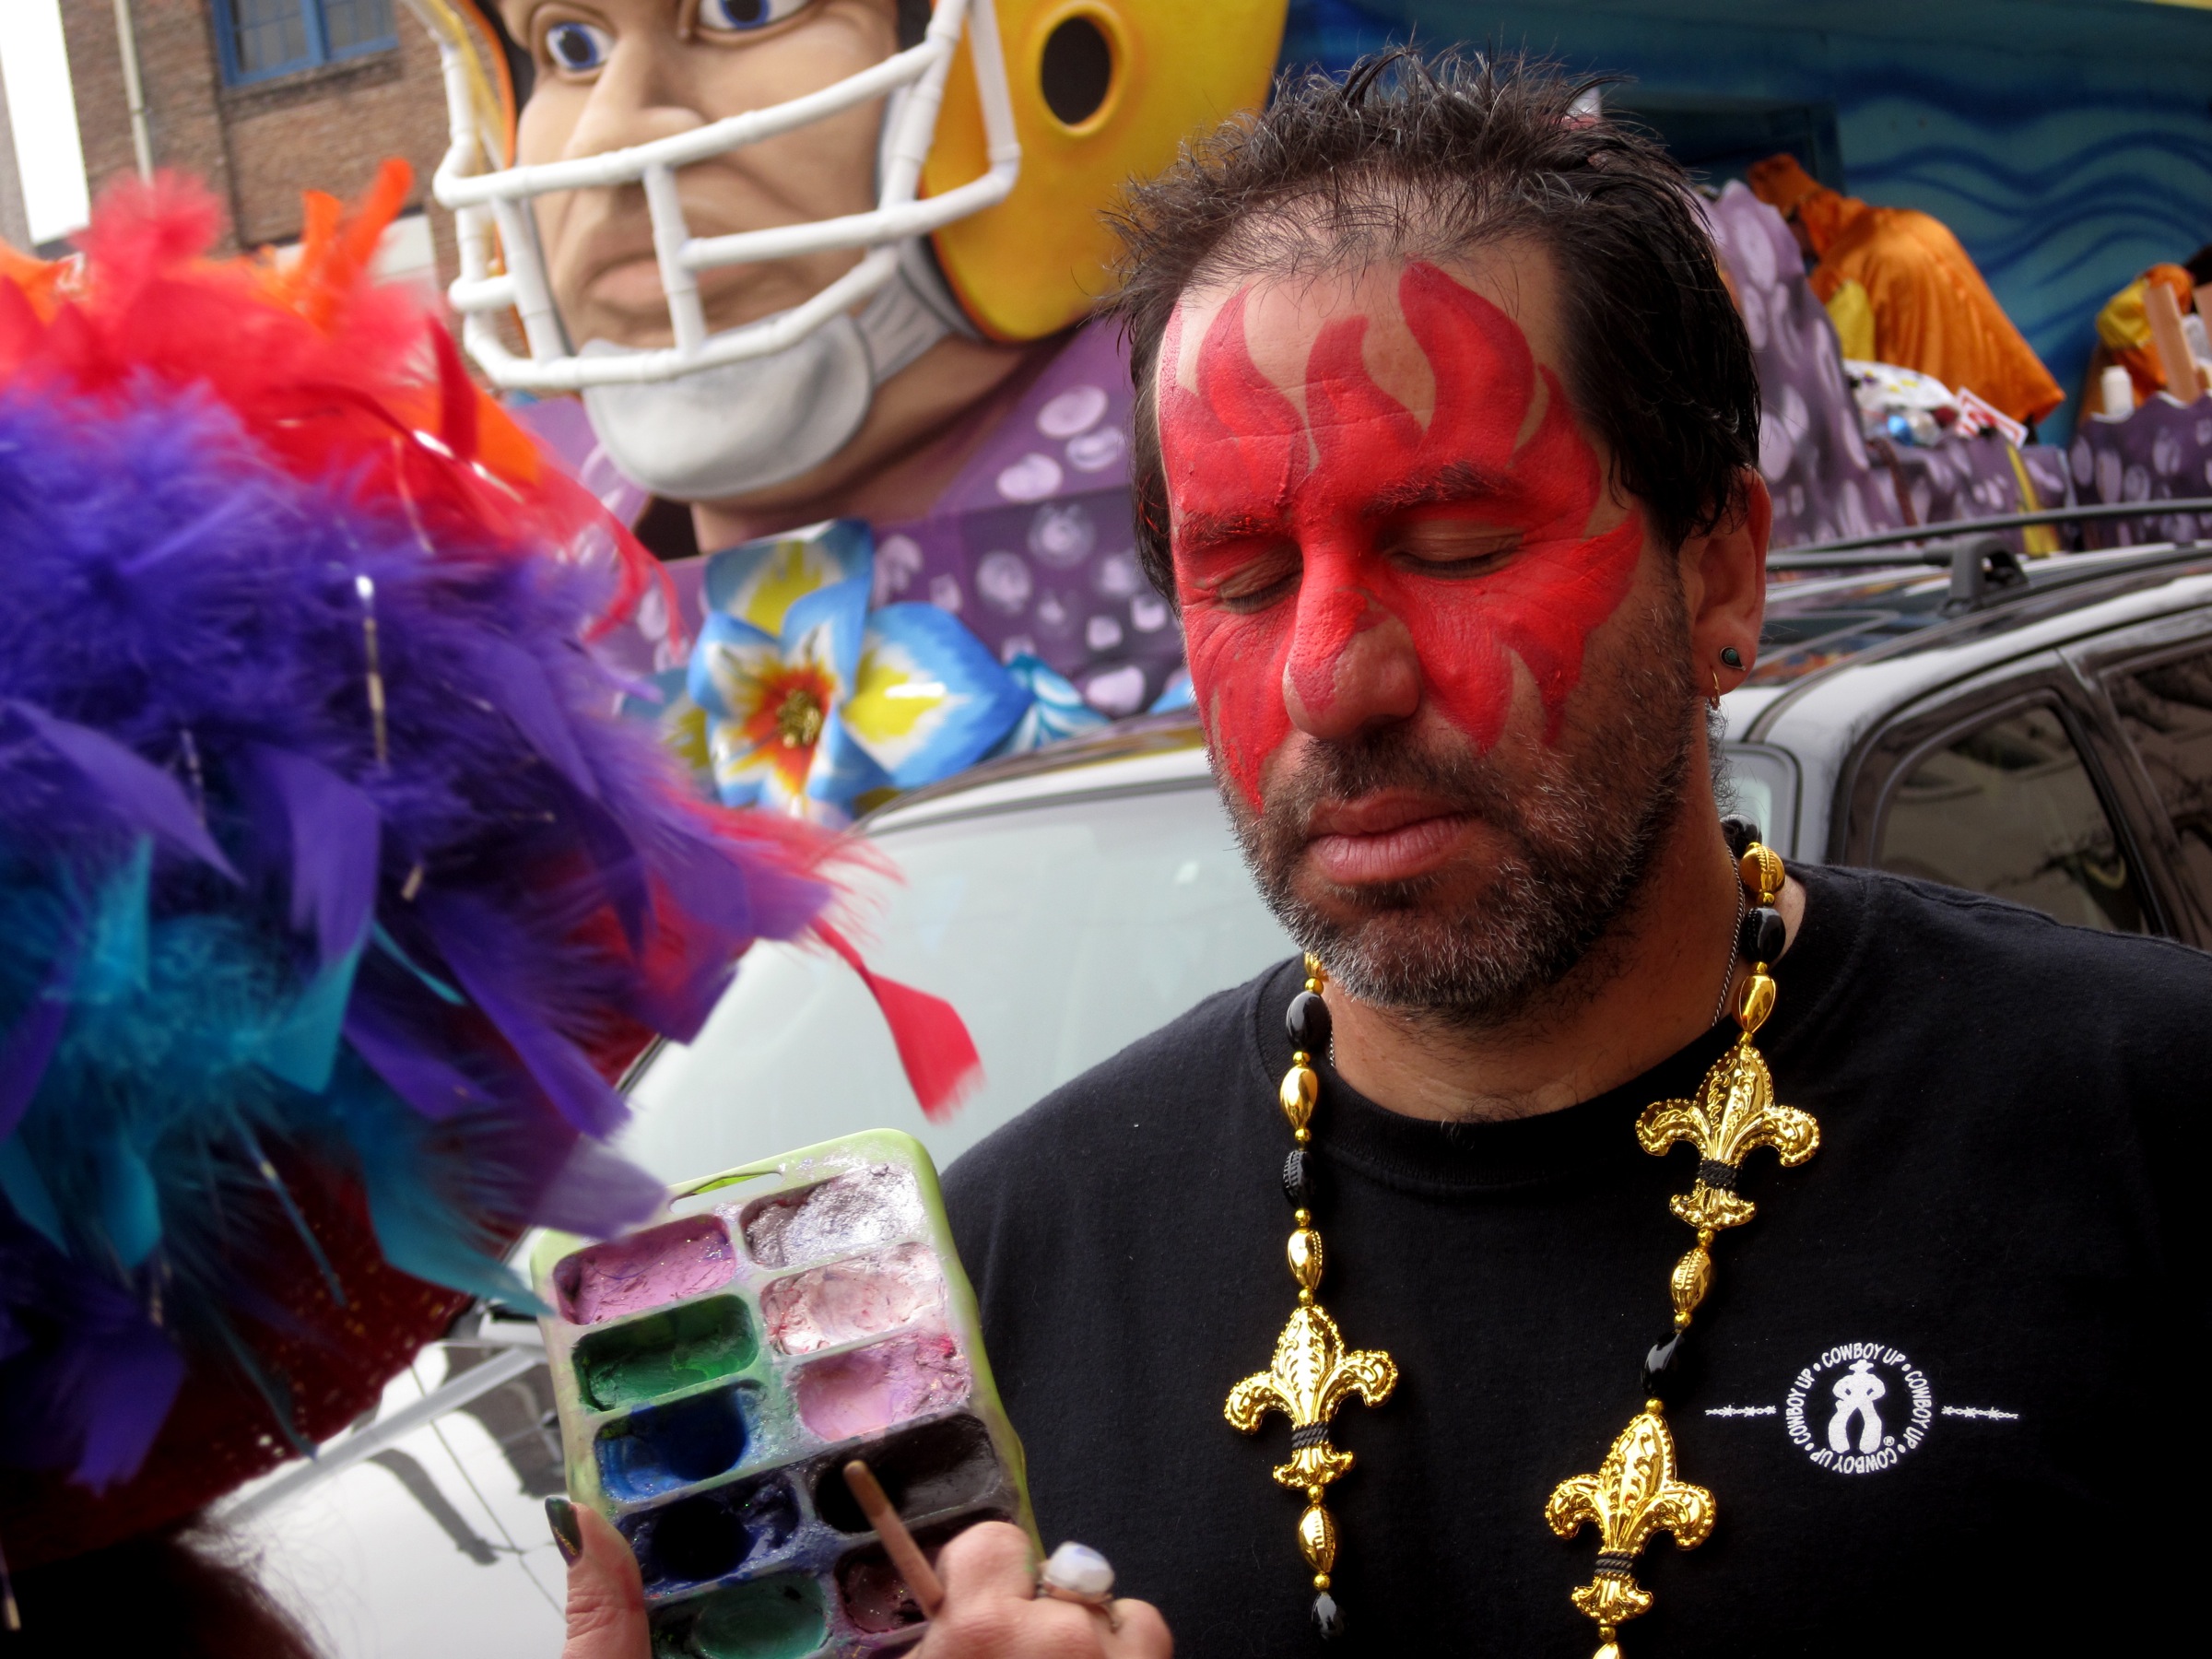
carnival, color, festival, event, neworleans, mardigras, kreweofkingarthur